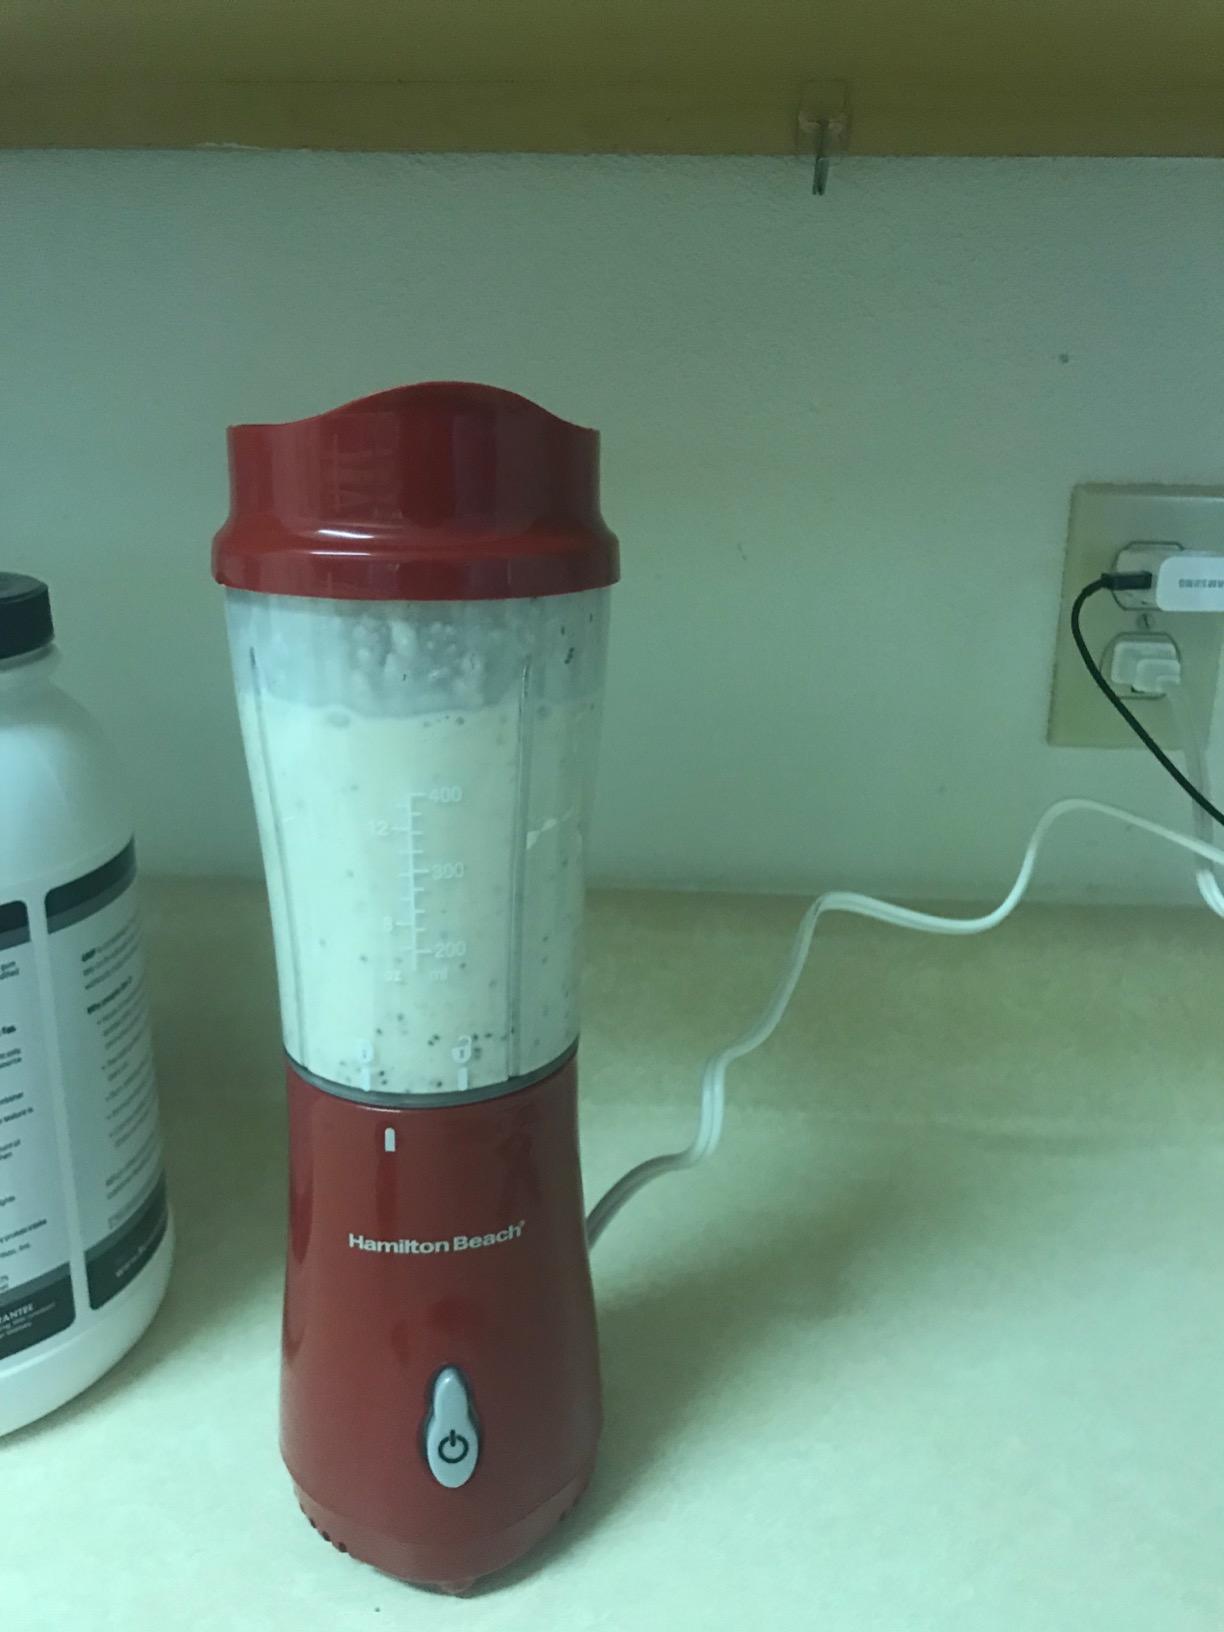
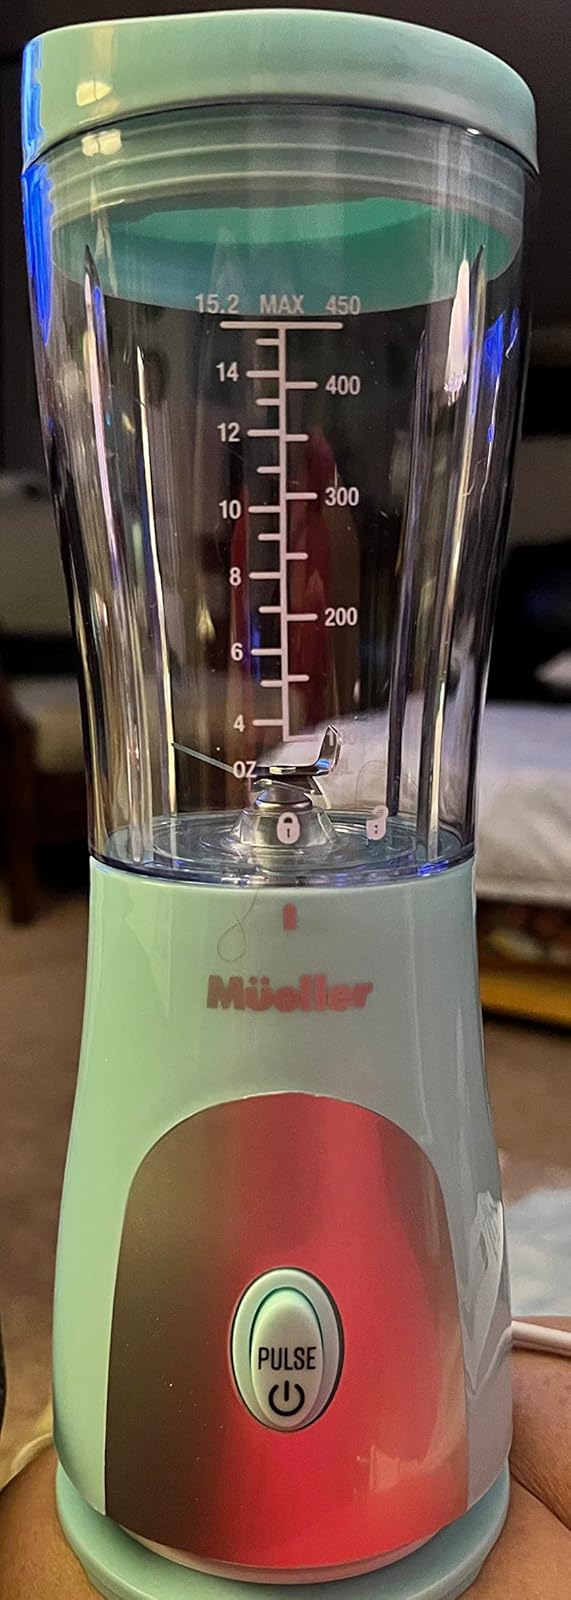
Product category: items_blender
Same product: no